Isuzu Elf

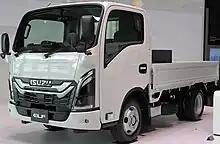
Isuzu Elf

The bonneted version (walk through van) of Isuzu ELF also exists as . It was sold only in Japan. It only came with 3.1-liter 4JG2 and 4.3-liter 4HF1 engines, and available only in rear-wheel drive. Production of Isuzu ELF UT began in 1996 and ended in 2001. The ELF UT was also rebadged as Nissan Atlas Max. The successor of Isuzu ELF UT was the , which was based on the Isuzu Rodeo frame. Isuzu Begins were produced from 2001 to 2004.